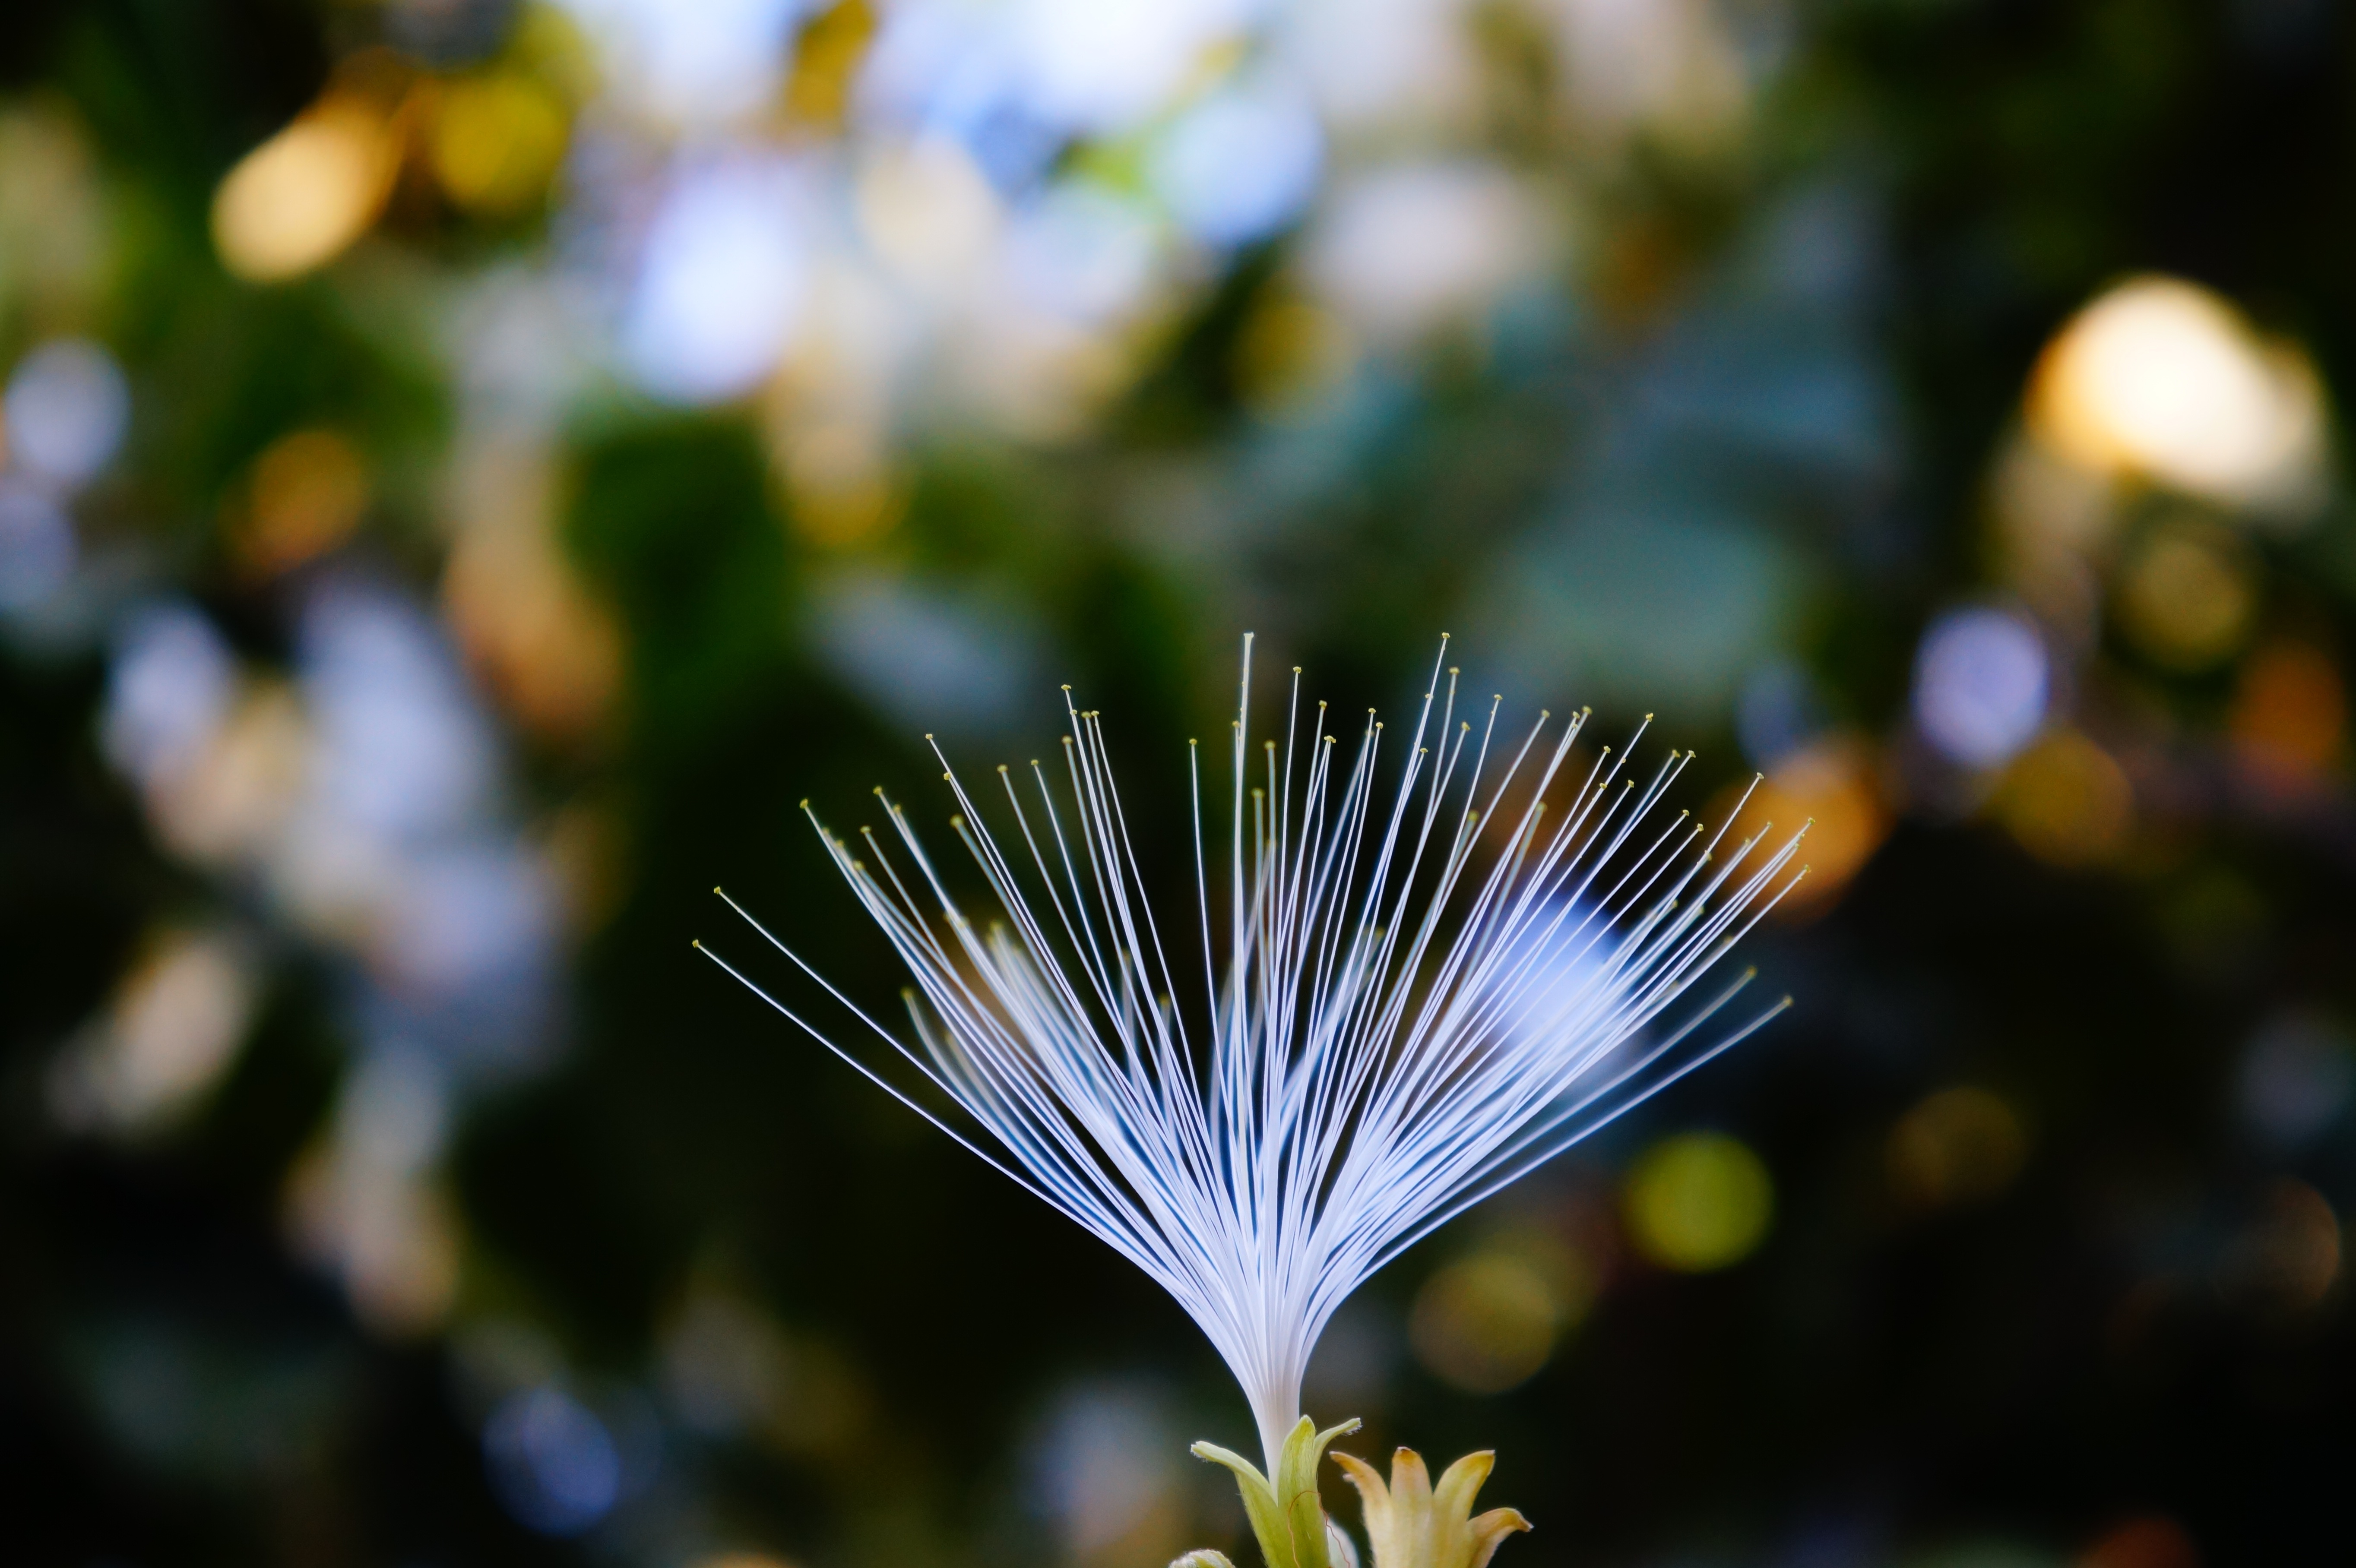
tree, nature, grass, branch, blossom, plant, photography, fruit, sunlight, leaf, flower, pollen, green, autumn, botany, flora, plants, wildflower, close up, details, macro photography, land plant